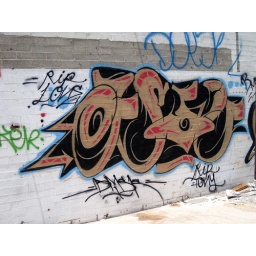
Graffiti on the wall of an abandoned building in Las Vegas.